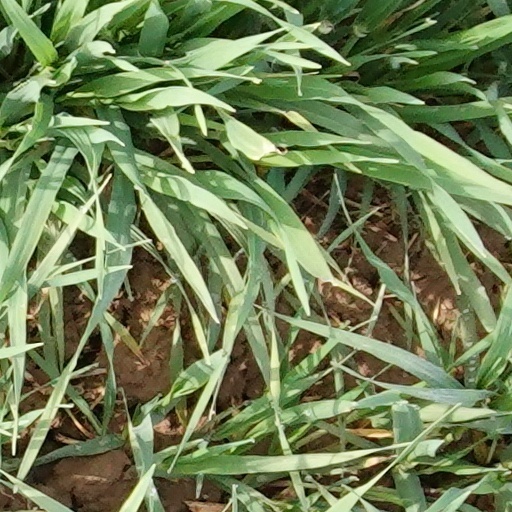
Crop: wheat